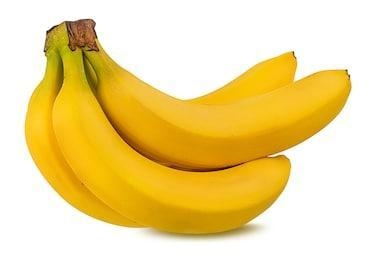
Label: banana